Mohammed Irfan (singer)

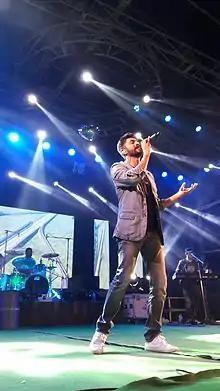
Irfan performing at BCKV in 2017

Mohammed Irfan (born 1 July 1985) is an Indian playback singer who sings predominantly in Hindi. He has also sung in Bengali,Tamil, Kannada, Odia, Telugu, and Marathi.